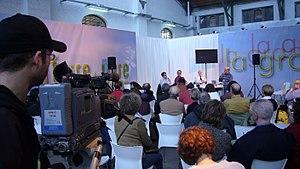
Un débat avec Christophe Léon, auteur du Somnambule Equivoque
Née en 2003 avec la parution de Voxy Lady et de Voxy Man, des chroniques musicales signées par Nicolas Crousse et Véronique Navarre, la maison d'édition Le Somnambule équivoque est articulée autour de deux bureaux, l'un à Liège, l'autre à Bruxelles. Elle est dirigée par Philippe Bachy.